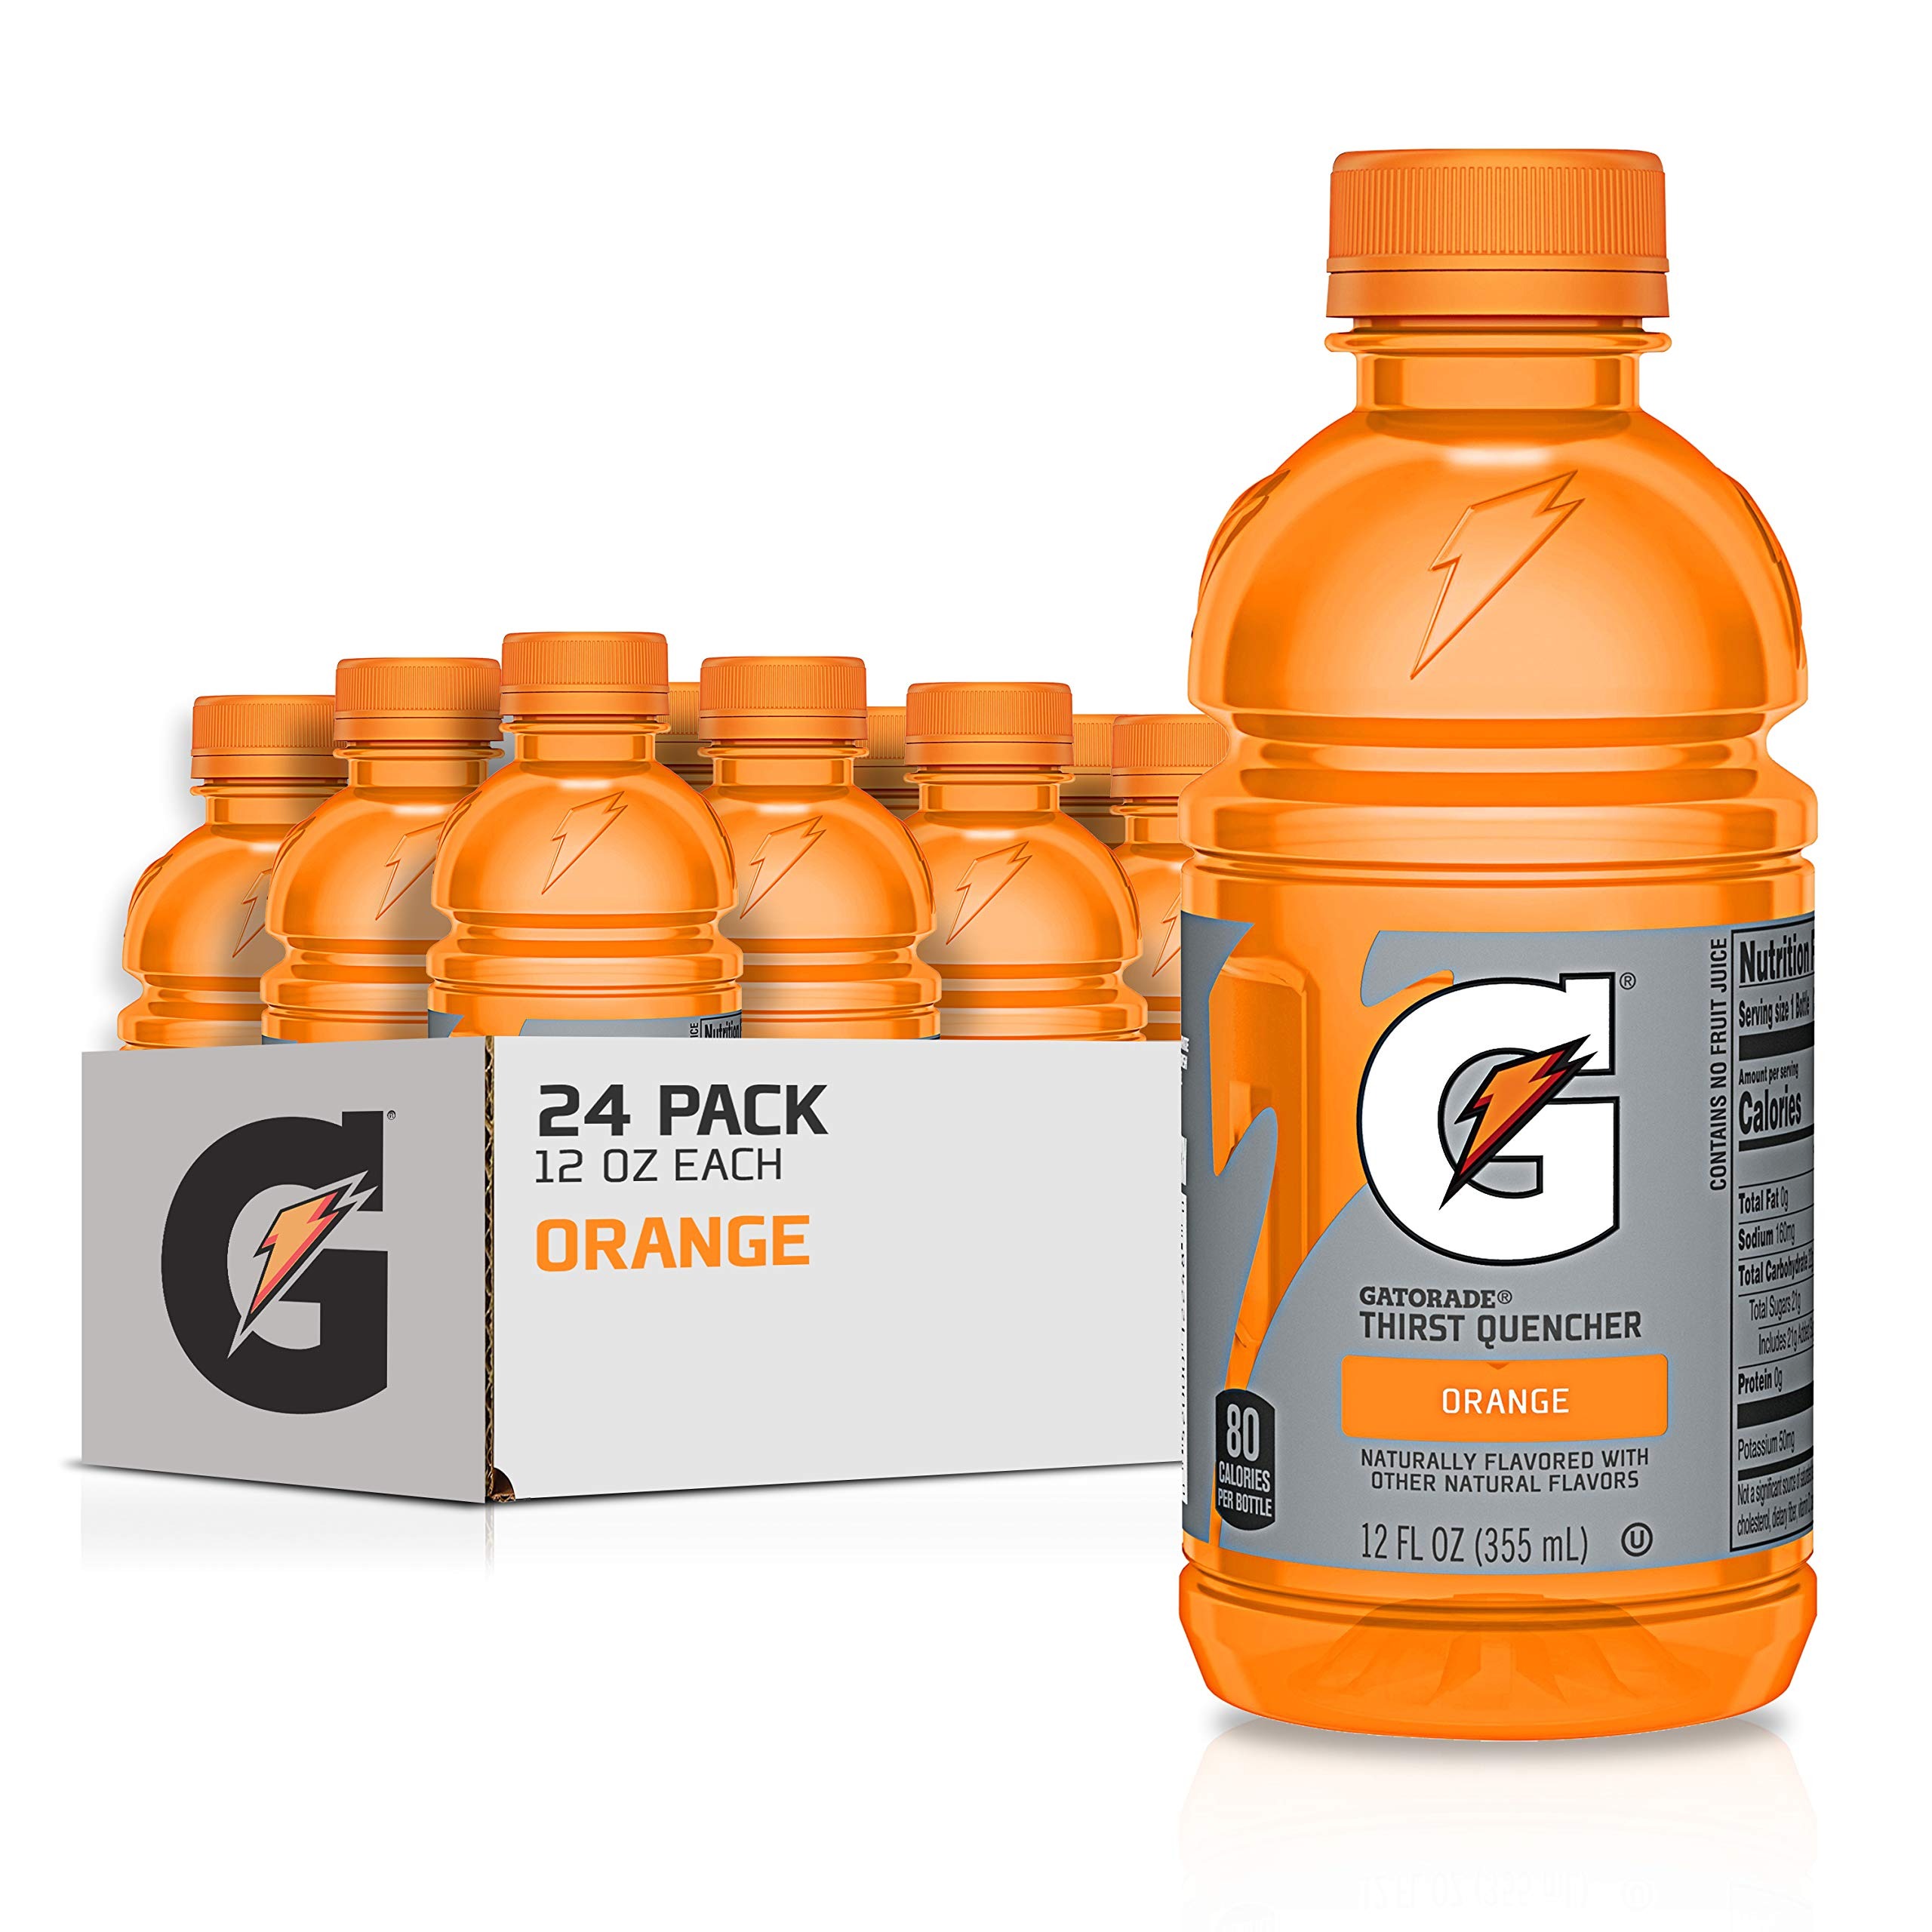
Item Name: Gatorade Thirst Quencher, Orange, 12 Ounce Bottles (Pack of 24)
Bullet Point 1: When you sweat, you lose more than water. Gatorade Thirst Quencher contains critical electrolytes to help replace what's lost in sweat.
Bullet Point 2: Top off your fuel stores with carbohydrate energy, your body's preferred source of fuel.
Bullet Point 3: Tested in the lab and used by the pros.
Bullet Point 4: Orange flavor
Bullet Point 5: 12 Ounce Bottles (Pack of 24)
Value: 288.0
Unit: Fl Oz

Price: 7.99